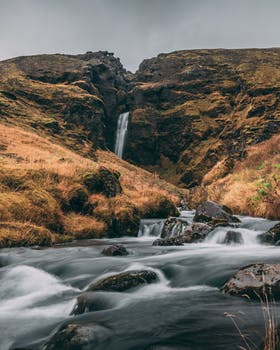
Label: No Watermark